Selim Mouzannar

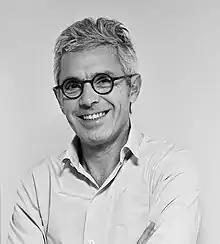
Portrait of Selim Mouzannar

Selim Mouzannar (born February 5, 1963) is a French-Lebanese jeweler and civic activist. He is the founder and CEO of Selim Mouzannar, his eponymous jewellery house and artisanal manufacturing corporation based in Beirut, Lebanon.